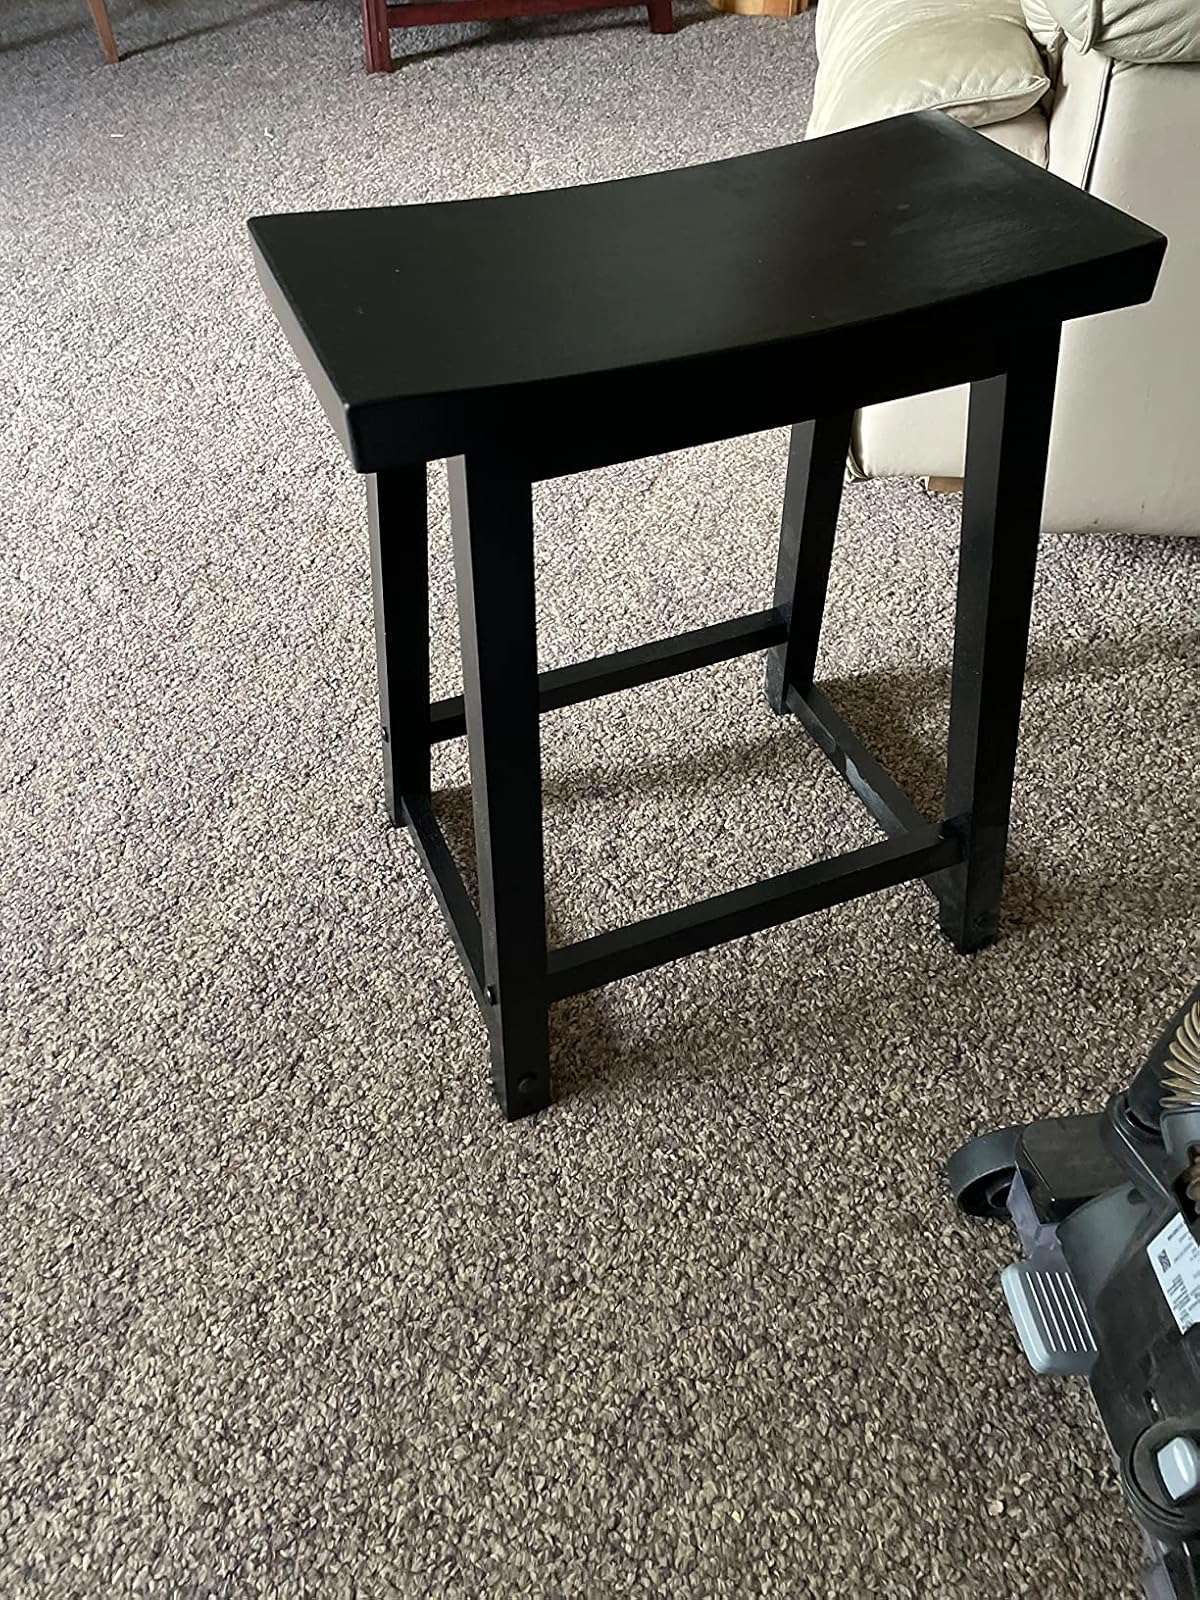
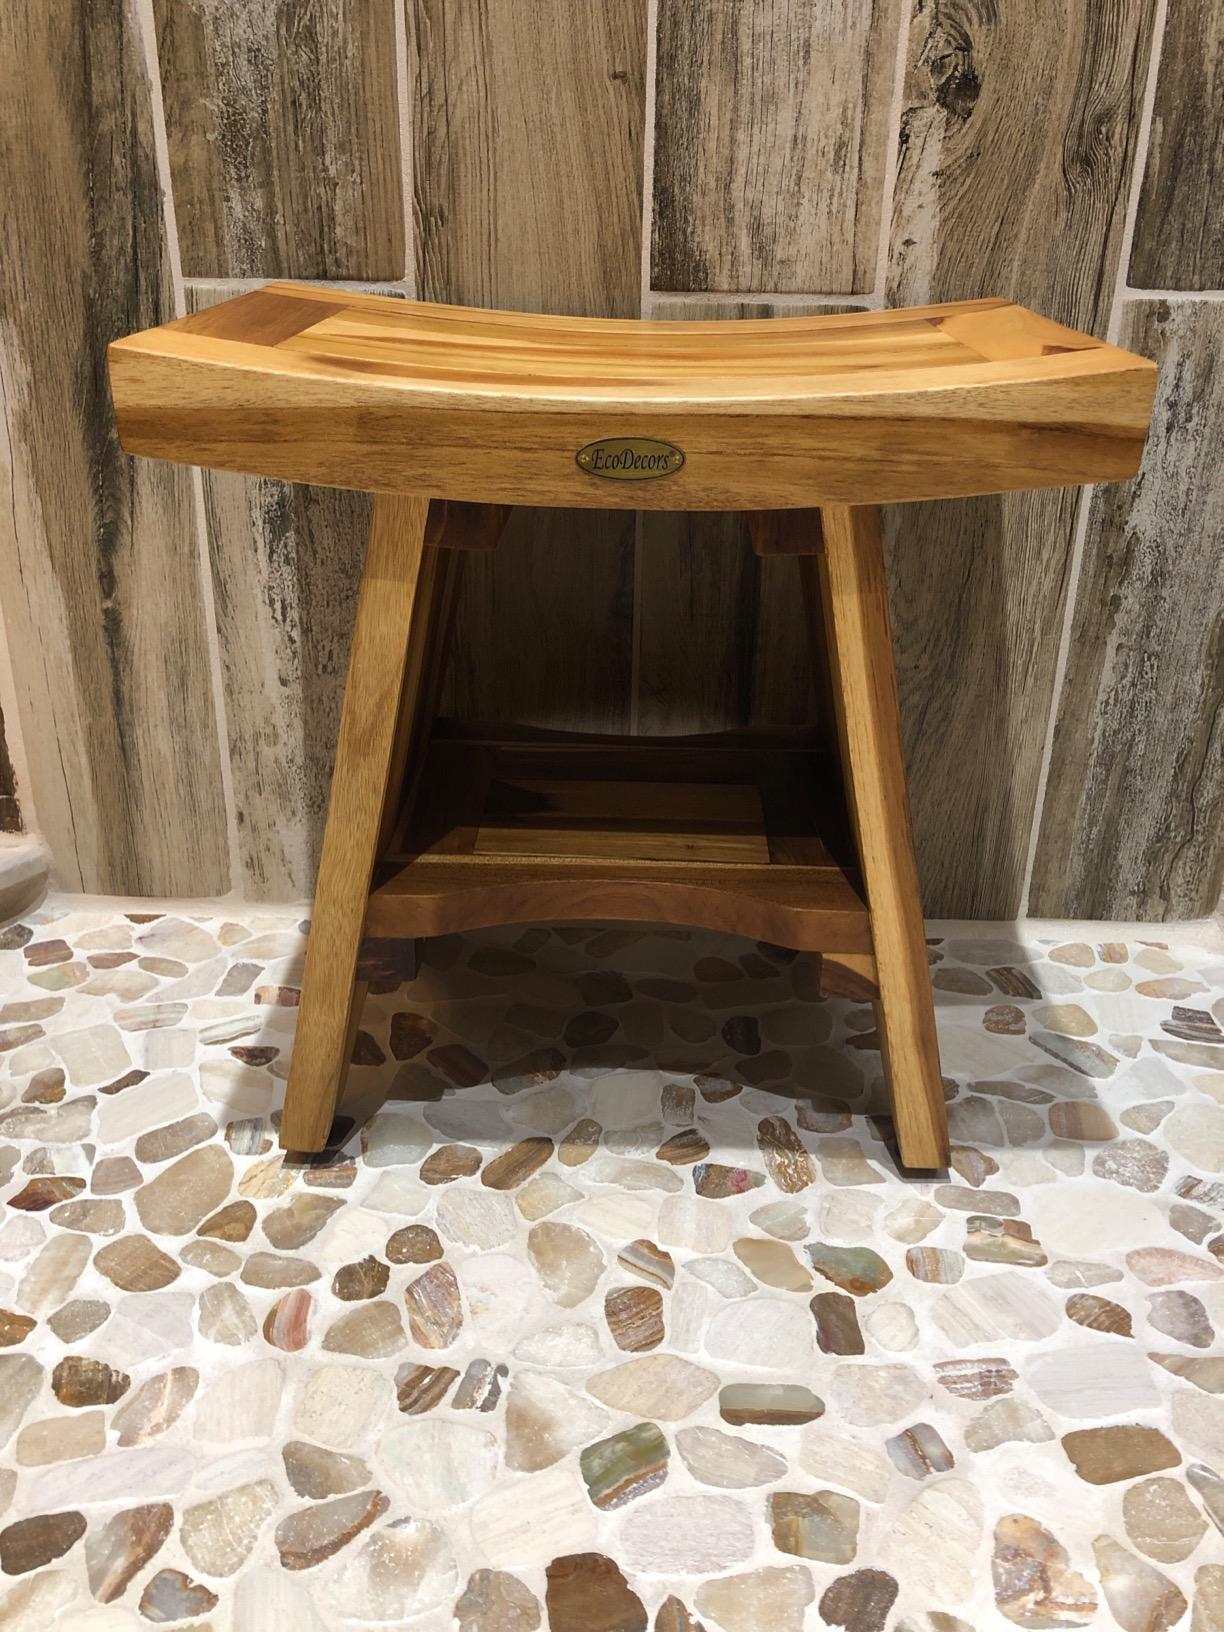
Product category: stool
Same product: no